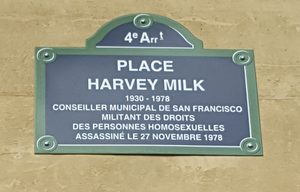
Plaque de rue de la place Harvey Milk, Le Marais, Paris, France.
La place Harvey Milk est une voie du 4ᵉ arrondissement de Paris, en France.